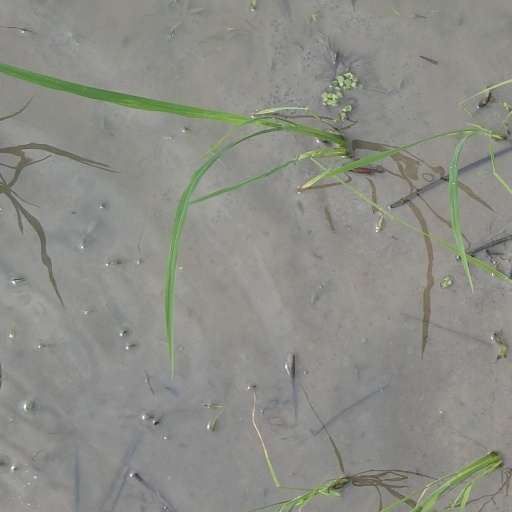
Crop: rice